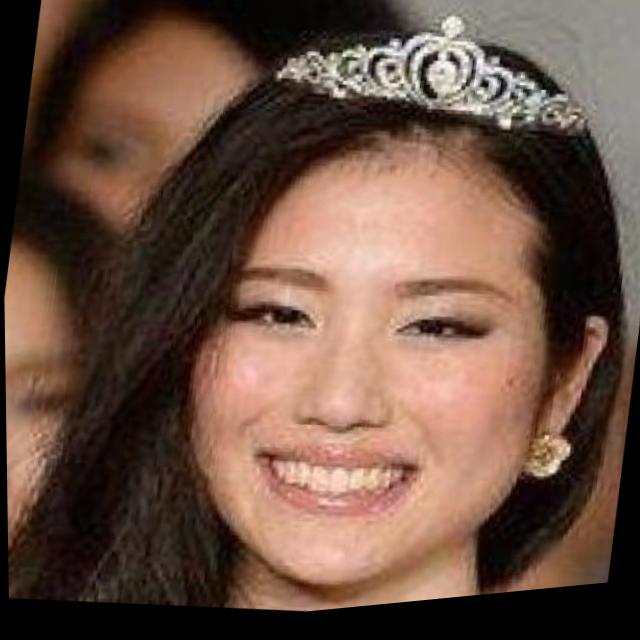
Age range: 13-20